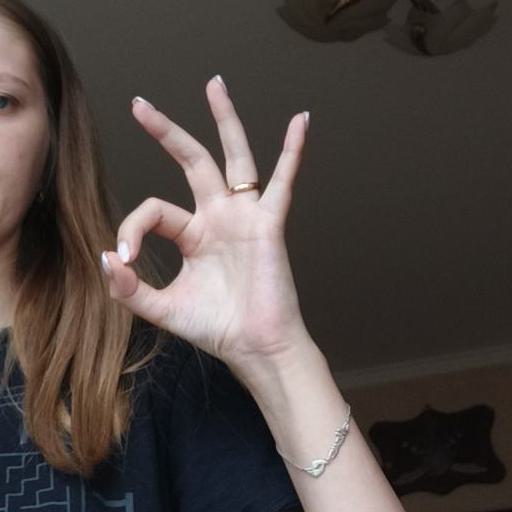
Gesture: ok